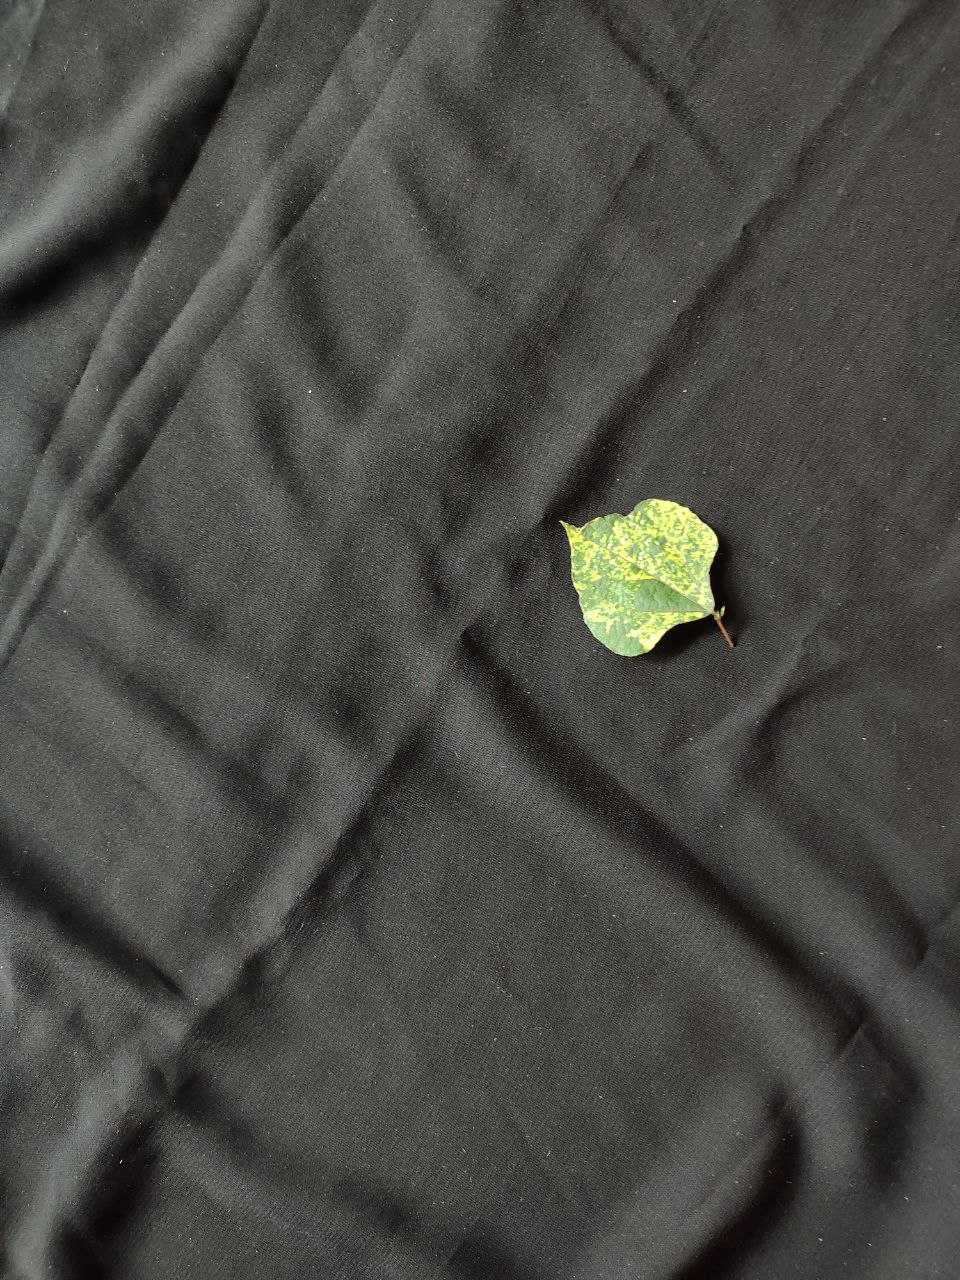
Crop: bean
Leaf condition: Mosaic Virus